University Club of New York

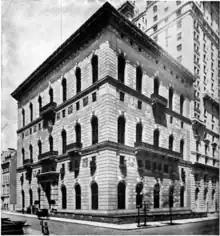
Clubhouse as seen in 1911

The first floor of the Club is occupied by the central hall, with a lounging room on the east side and an office and cafe on the west side. The hall is rectangular in plan, measuring high, long, and wide. It has a vaulted ceiling supported by dark green Connemara marble columns with gilded Doric capitals at their tops. The hall is also surrounded by piers, which form a peristyle, behind which is an aisle with a lower vaulted ceiling. Along the outer walls are Connemara marble pilasters, between which are Italian mosaic panels in several different colors. These pilasters support a decorative entablature. There are doorways leading to surrounding rooms, which contain white Norwegian-marble architraves above them. The floor consists of Italian and Vermont marble panels interlaid with foreign marbles. Immediately opposite the entrance, on the north wall, is a fireplace topped by a sculpted panel by Charles E. Keck. Atop the east and west walls, above the doorways leading respectively into the lounging room and the office, are gold reliefs depicting the eagle and wreath of Trajan's Forum.